Père Goriot

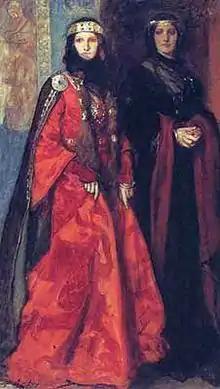
Balzac was accused of plagiarizing William Shakespeare's play "King Lear", given the similarity of Goriot's daughters Anastasie and Delphine to Lear's children Goneril and Regan (depicted here in a 1902 painting by Edwin Austin Abbey).

Parents, meanwhile, give endlessly to their children; Goriot sacrifices everything for his daughters. Balzac refers to him in the novel as the "Christ of paternity" for his constant suffering on behalf of his children. That they abandon him, lost in their pursuit of social status, only adds to his misery. The end of the book contrasts Goriot's deathbed moments with a festive ball hosted by Madame de Beauséant – attended by his daughters, as well as Rastignac – suggesting a fundamental schism between society and the family.